Ian Stewart (racing driver)

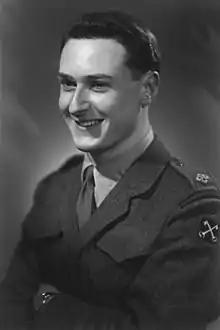
Ian Stewart during National Service in 1949

Ian Macpherson McCallum Stewart (15 July 1929 – 19 March 2017) was a British racing driver from Scotland.